Outlanders (manga)

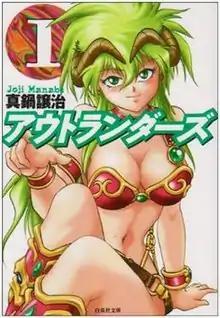
Cover of "Outlanders" "bunkobon" volume 1 featuring Princess Kahm

is a Japanese manga series written and illustrated by Johji Manabe. The story follows the alien Kahm, crown princess of the interstellar Santovasku Empire, who invades Earth and meets and falls in love with human news photographer Tetsuya Wakatsuki. The couple and their allies soon find themselves caught in a war between Earth's military, the Santovasku invasion forces, and an ancient clan seeking vengeance on the Santovasku. "Outlanders" is largely a space opera series that combines aspects of science fantasy, romance, comedy, and fan service.